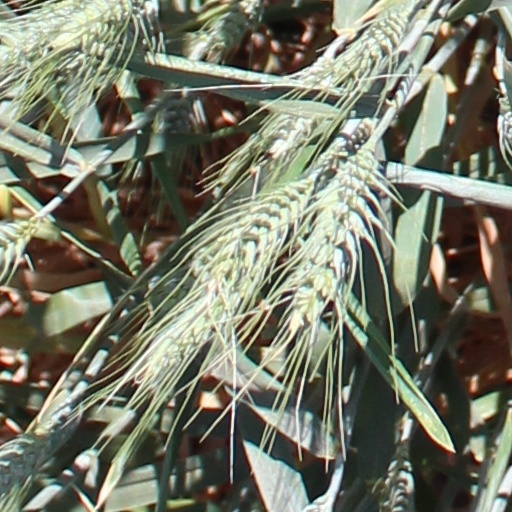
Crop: wheat